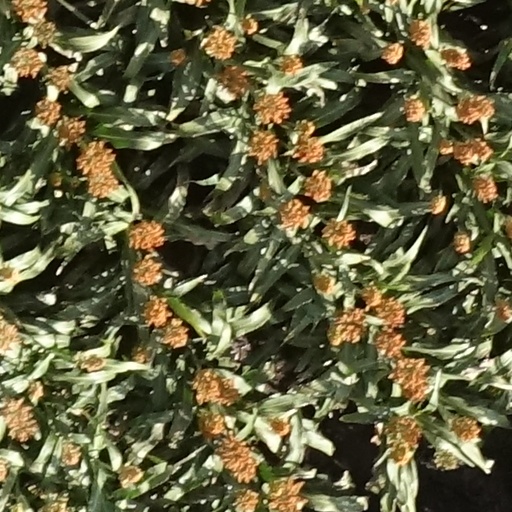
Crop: sorghum